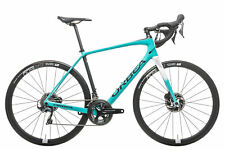
Vehicle type: Bikes